Demographics of atheism

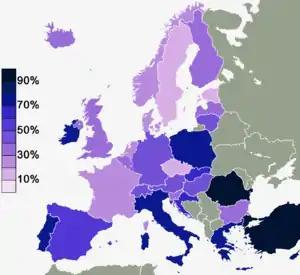
Percentages of people in European countries who said in 2010 that they "believe there is a God"

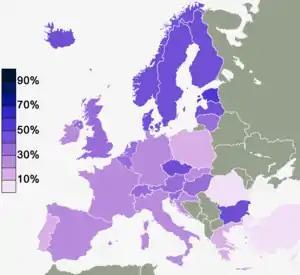
Percentages of people in European countries with a belief in some sort of spirit or life force (Eurobarometer 2010)

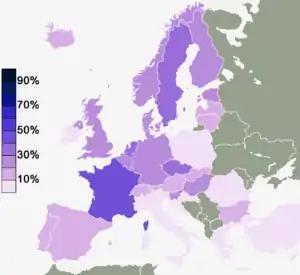
Percentages of people in European countries with no belief in any sort of spirit, god, or life force (Eurobarometer 2010)

According to a 2010 Eurostat Eurobarometer Poll, 51% of European Union citizens responded that "they believe there is a God", whereas 26% answered that "they believe there is some sort of spirit or life force" and 20% said that "they don't believe there is any sort of spirit, God, or life force" and results were widely varied between different countries.